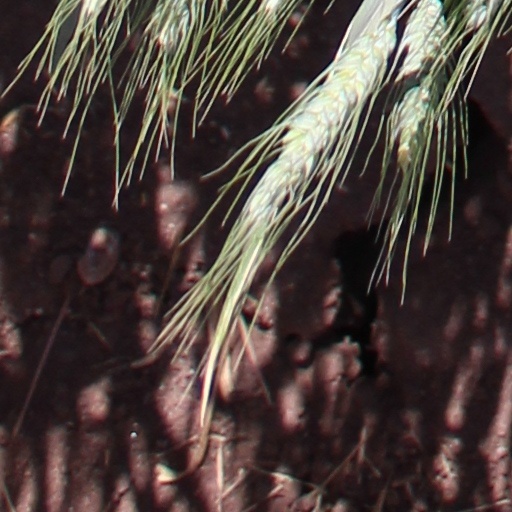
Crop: wheat